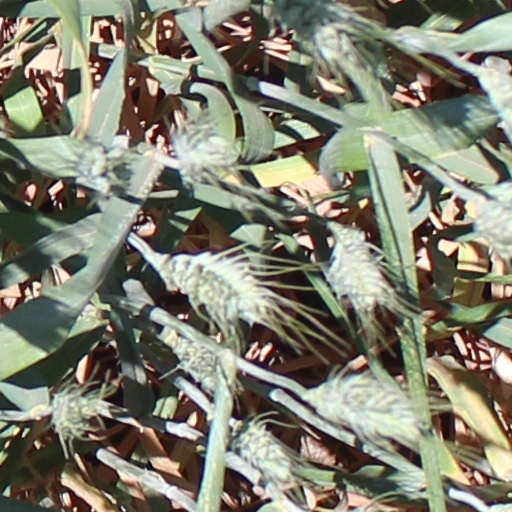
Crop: wheat